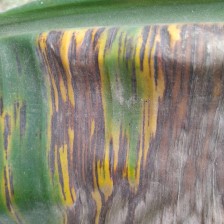
Label: sigatoka